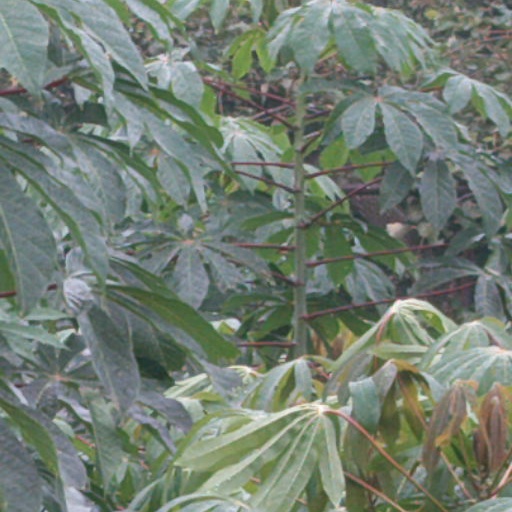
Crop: cassava